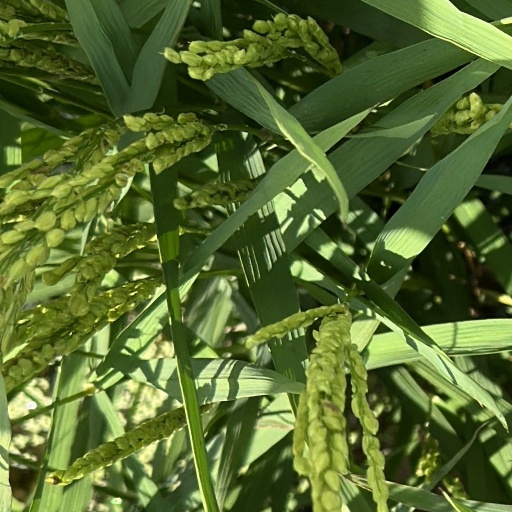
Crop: rice